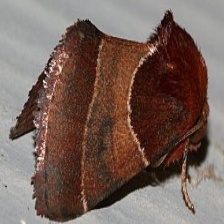
Species: ARCIGERA FLOWER MOTH